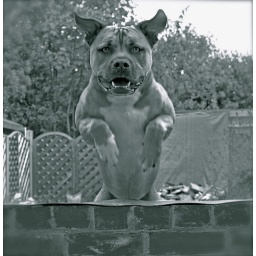
my dog billy jumping over the start of my extension fixated on his tennis ball!